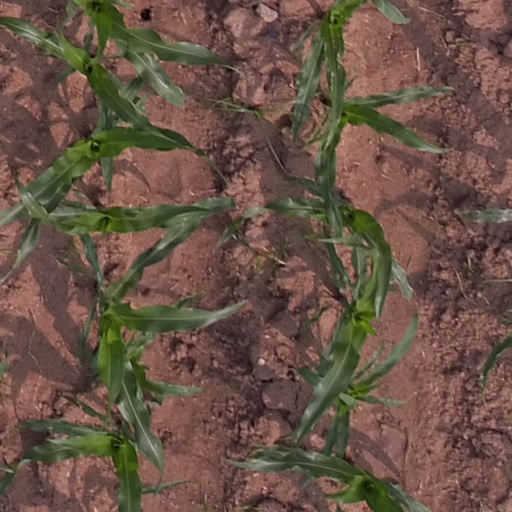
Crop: maize; corn